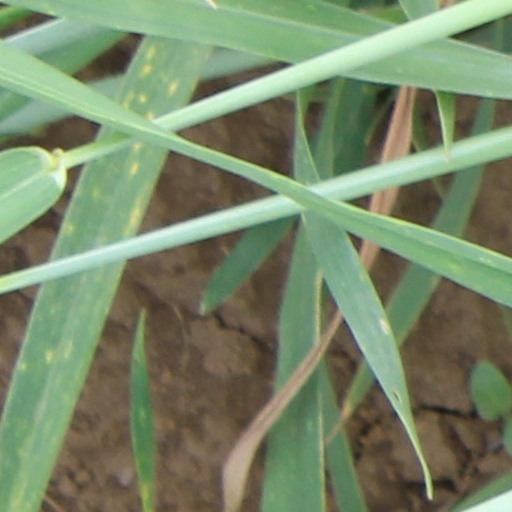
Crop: wheat